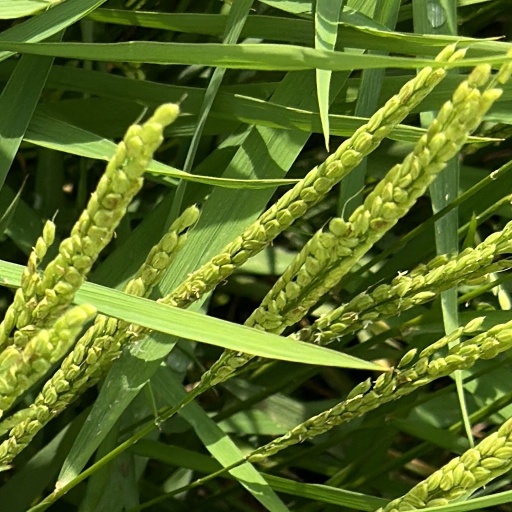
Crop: rice